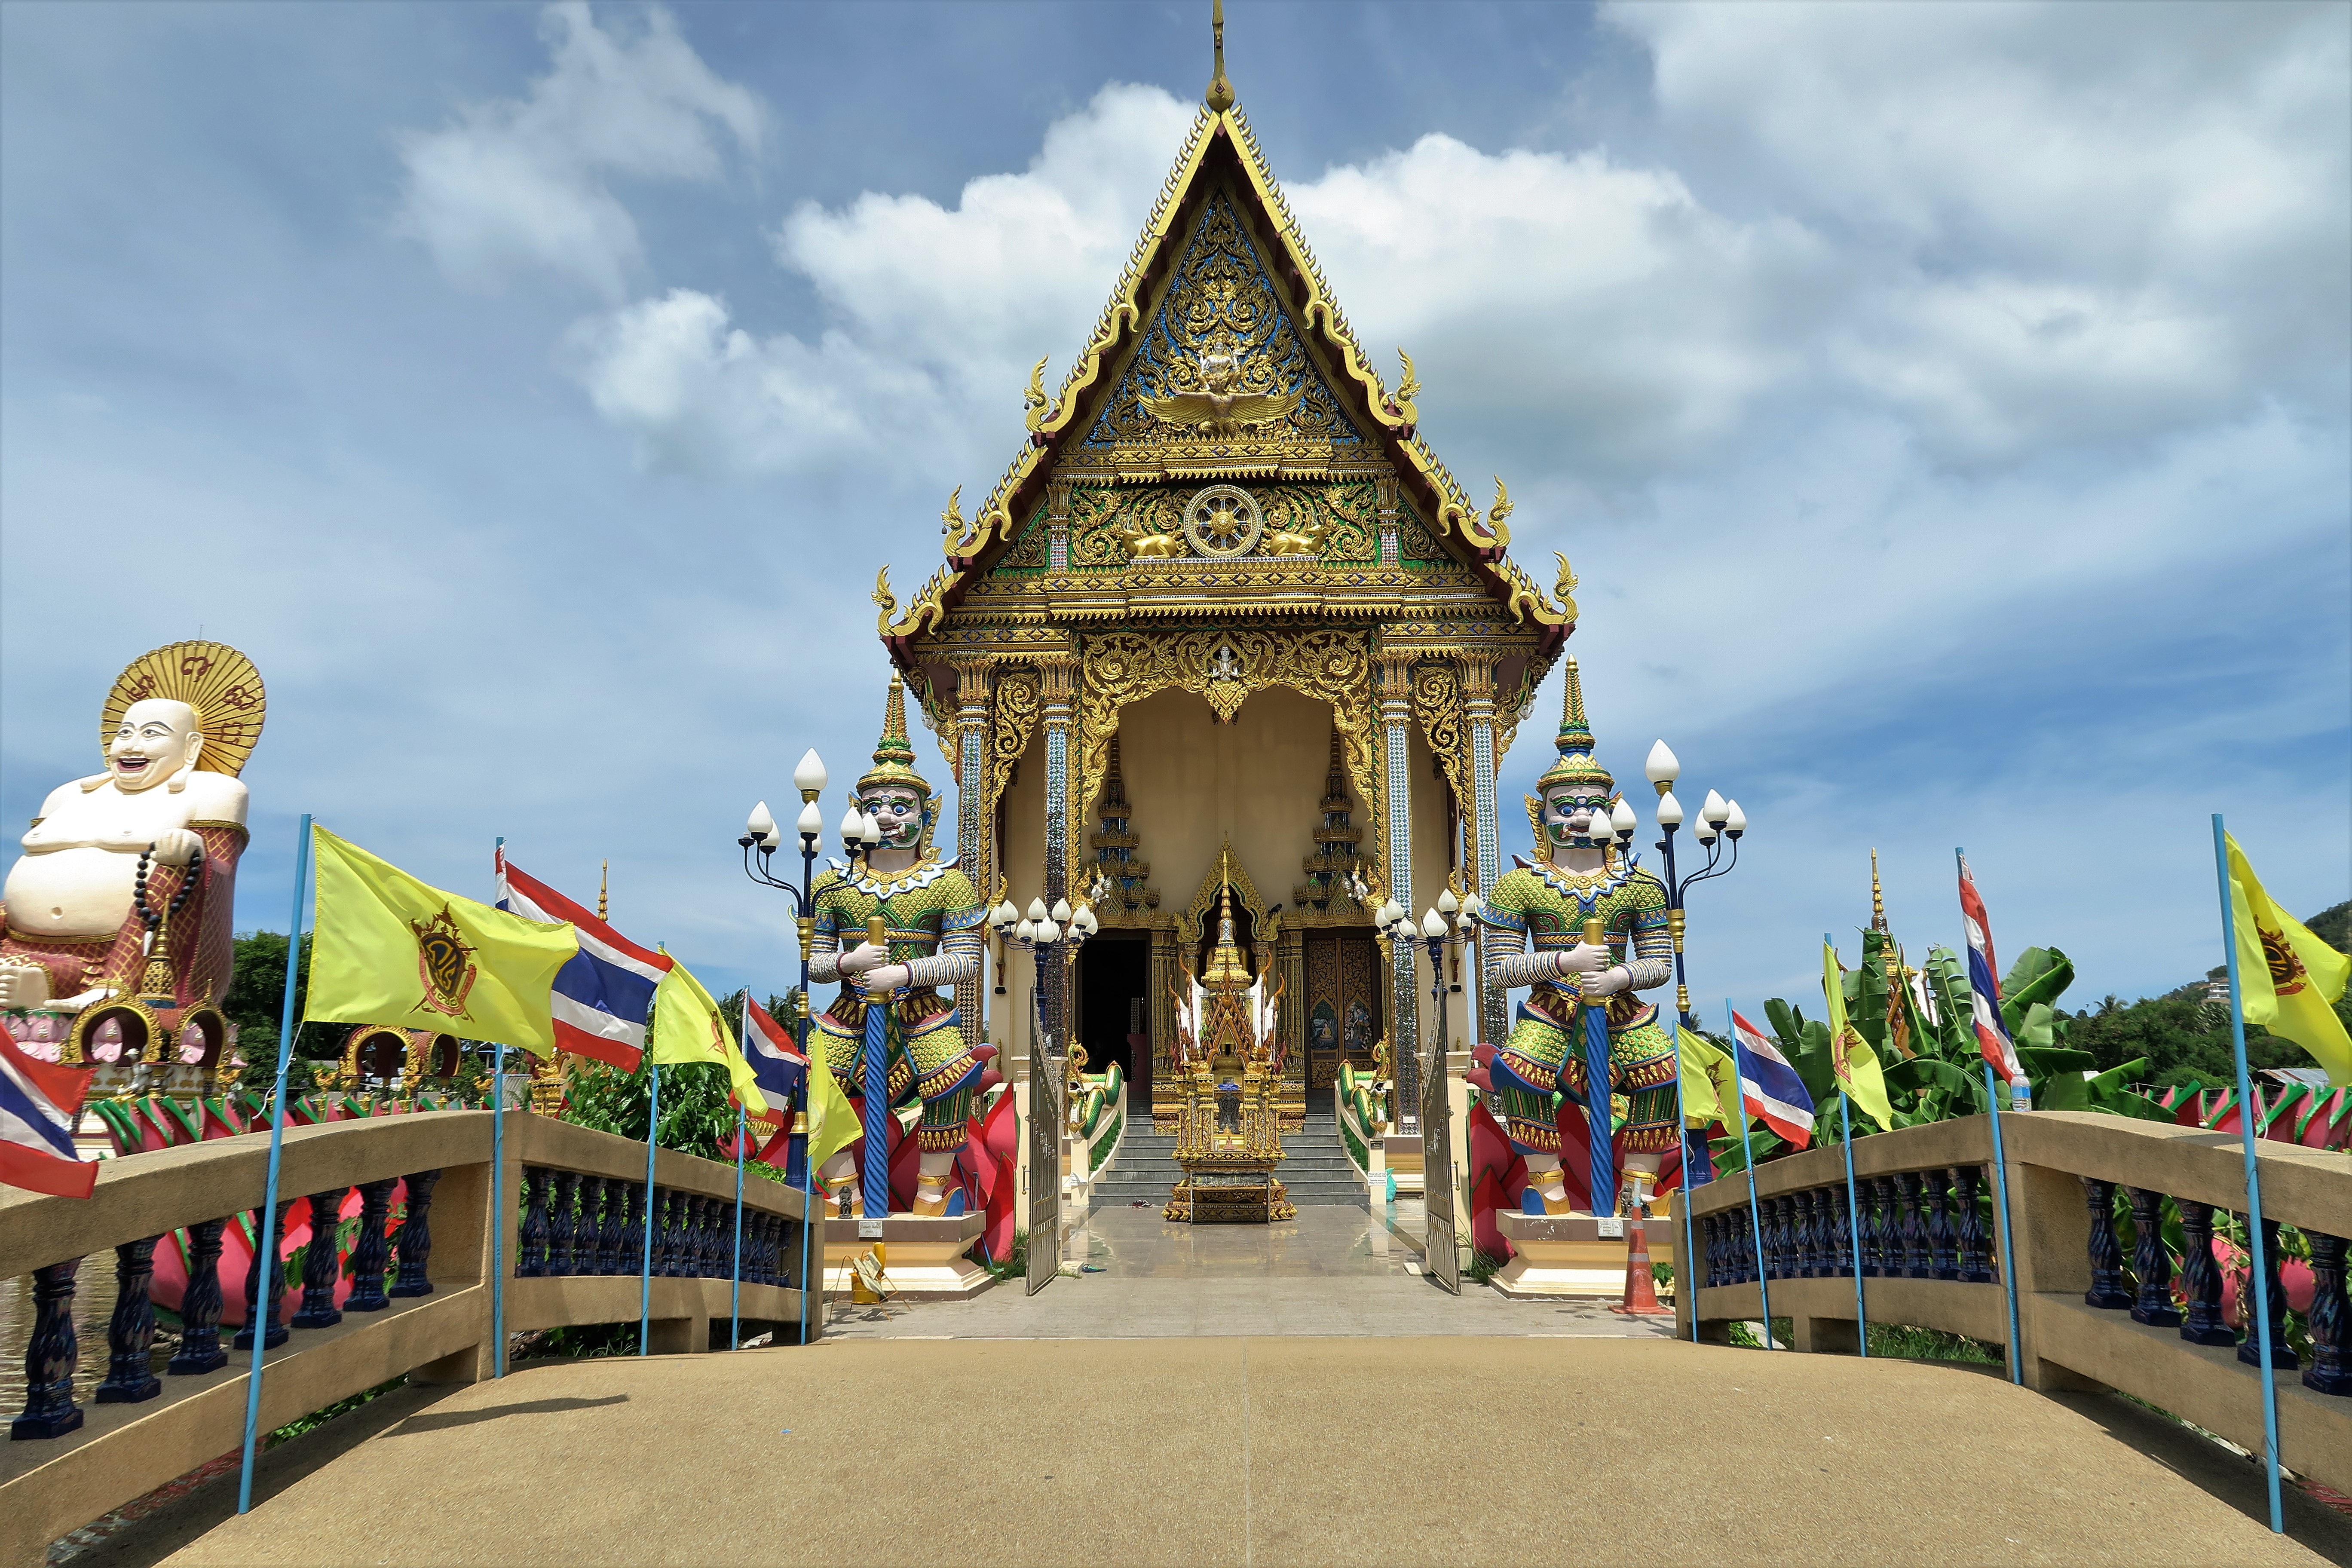
building, palace, travel, recreation, amusement park, park, religion, tourism, place of worship, thailand, temple, shrine, wat, koh samui, hindu temple